NASCAR Heat 5

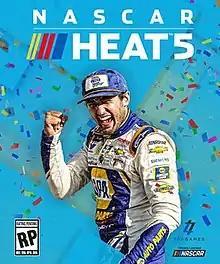
Cover art featuring Chase Elliott

NASCAR Heat 5 is a racing video game simulating the 2020 NASCAR Cup Series, 2020 NASCAR Xfinity Series, 2020 NASCAR Gander RV & Outdoors Truck Series, and 2022 NASCAR Cup Series, it was developed by 704Games and was published by Motorsport Games on July 10, 2020, for PlayStation 4, Xbox One and Windows via Steam. Chase Elliott is the cover athlete for the standard edition, and Tony Stewart is the cover athlete for the Gold edition.